Culture of Italy

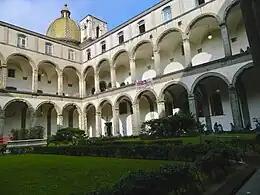
Established in 1224 by Frederick II, Holy Roman Emperor, University of Naples Federico II, in Italy, is the world's oldest state-funded university in continuous operation.

In the 19th century, major Italian Romantic painters were Francesco Hayez, Giuseppe Bezzuoli, and Francesco Podesti. Impressionism was brought from France to Italy by the "Macchiaioli", led by Giovanni Fattori and Giovanni Boldini; and Realism by Gioacchino Toma and Giuseppe Pellizza da Volpedo. In the 20th century, with Futurism, primarily through the works of Umberto Boccioni and Giacomo Balla, Italy rose again as a seminal country for artistic evolution in painting. Futurism was succeeded by the metaphysical paintings of Giorgio de Chirico, who exerted a strong influence on the Surrealists and generations of artists to follow such as Bruno Caruso and Renato Guttuso.